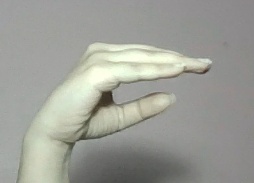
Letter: jeem